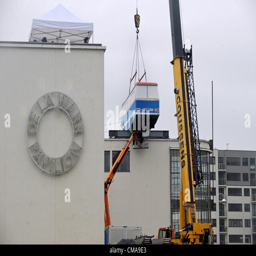
a coach is hoisted by crane on to the roof today as part of sculpture artist